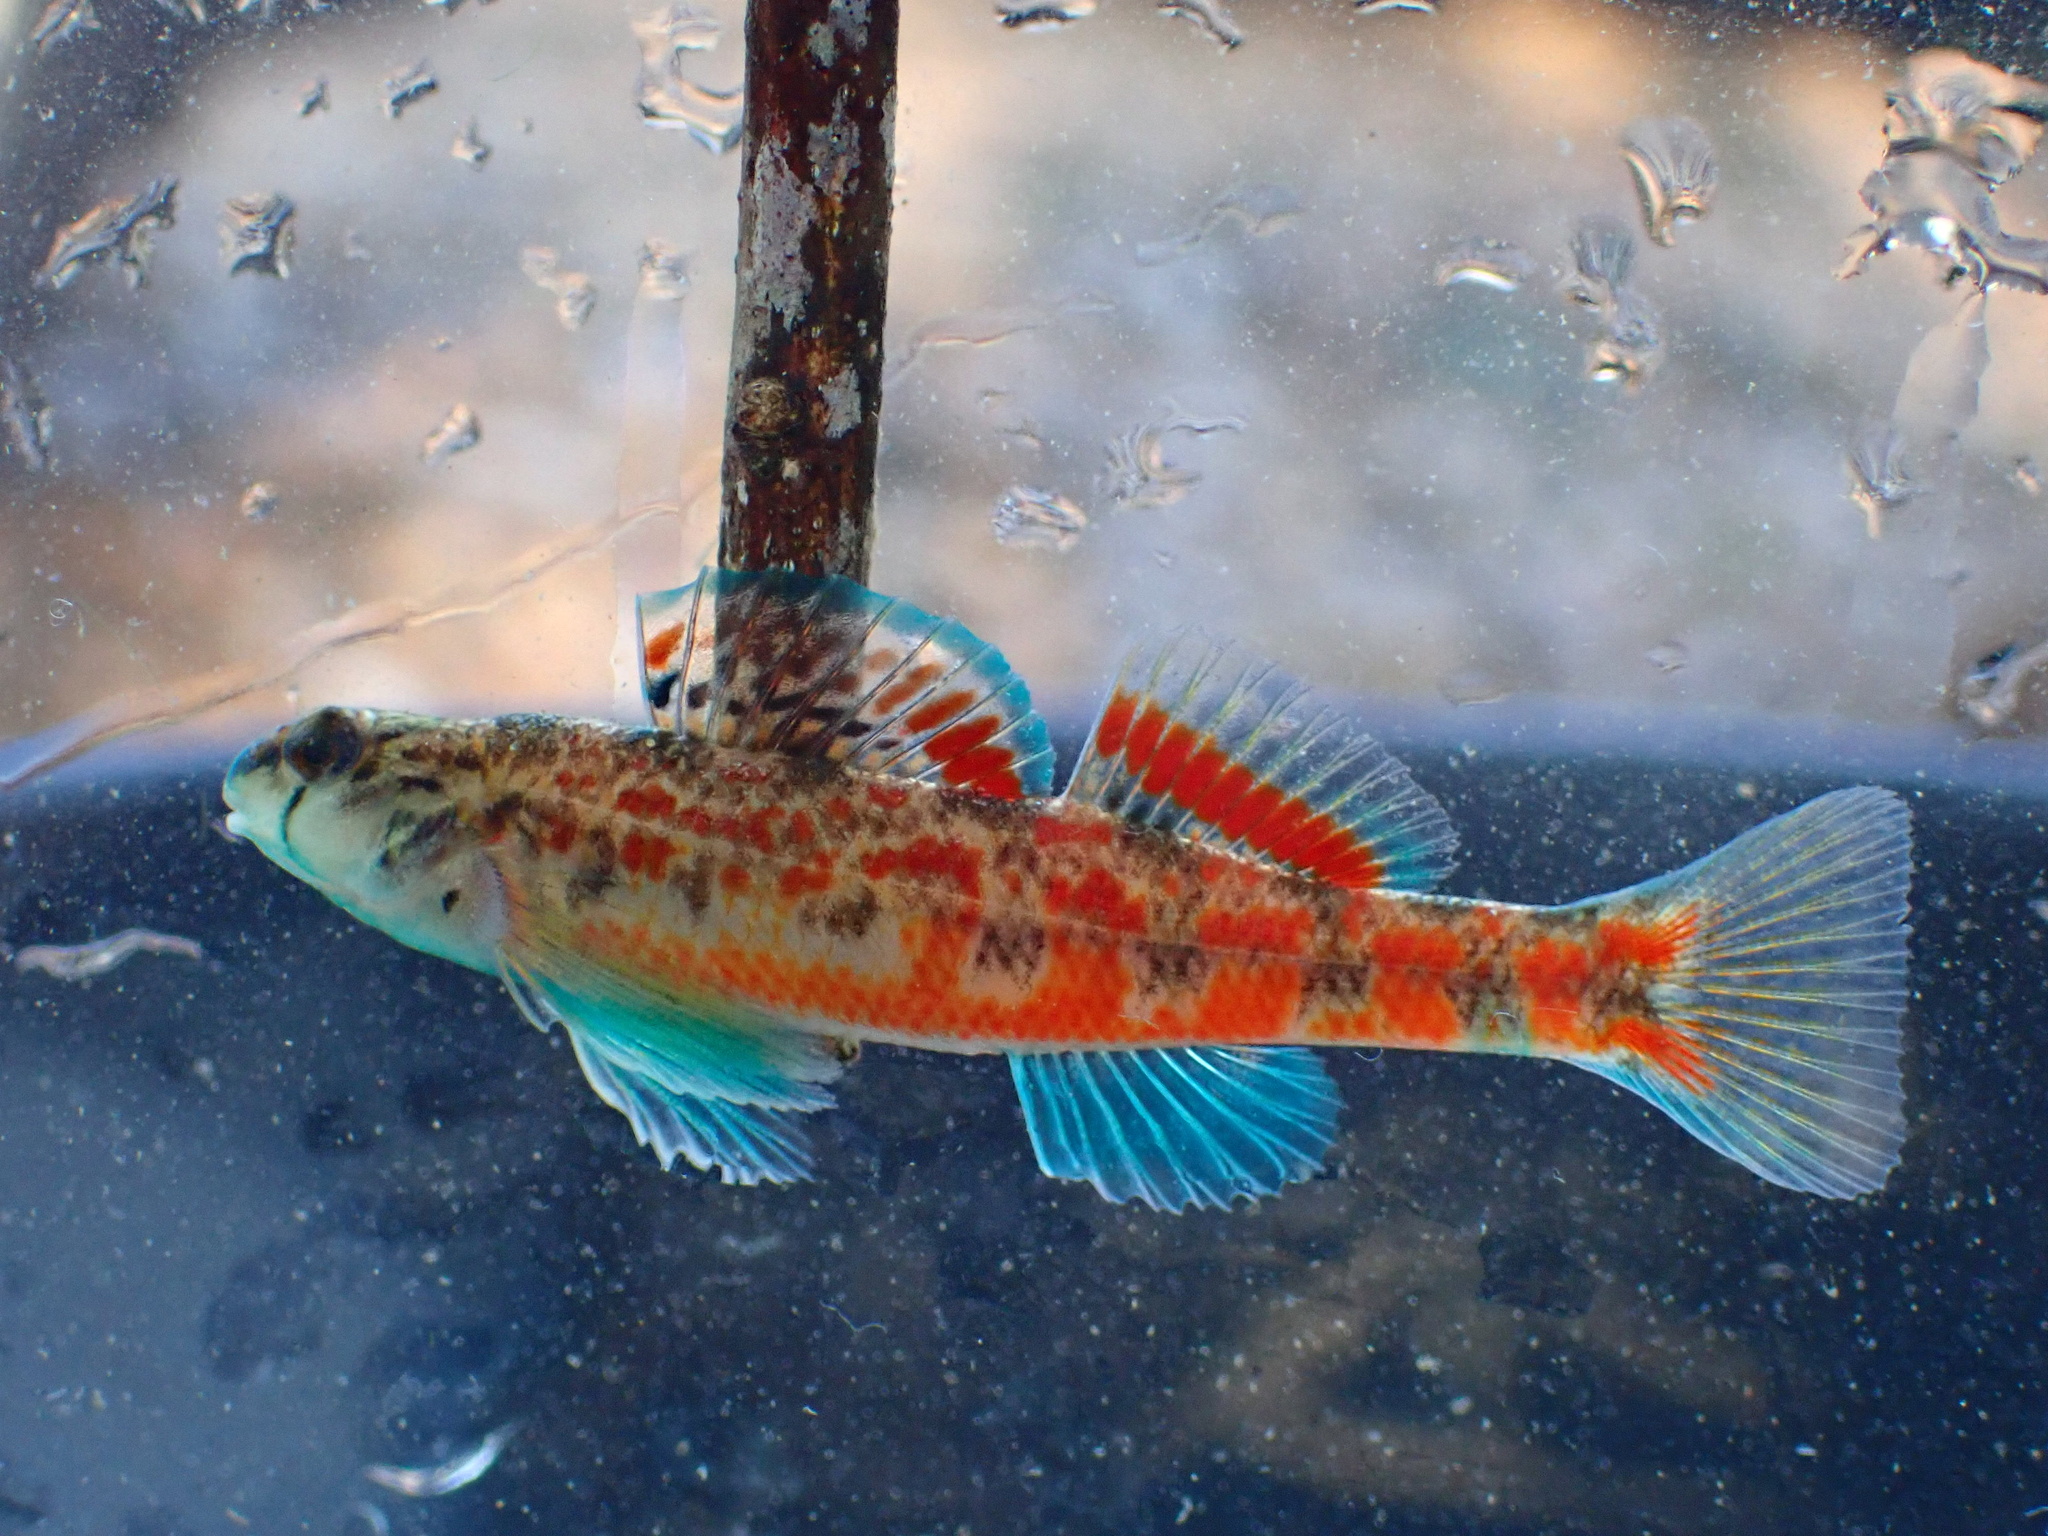
fish (species not among the labelled classes)